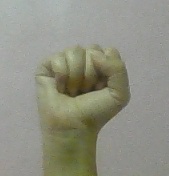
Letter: saad